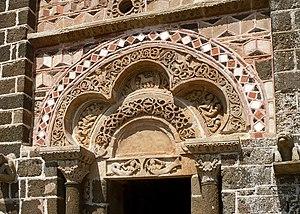
Le Puy en Velay- St Michel d'Aiguilhe
L’église Saint-Michel est une église romane située à Aiguilhe, commune limitrophe du Puy-en-Velay, dans le département français de la Haute-Loire et la région Auvergne-Rhône-Alpes.
L'iconographie des modillons romans décrit les modillons recensés par les nombreuses études consacrées à l'art roman ; ils sont essentiellement visibles à l'extérieur des églises de l'Arc atlantique allant du nord-ouest de l'Espagne à l'Angleterre et l'Irlande, en passant par l'Aquitaine, la région Poitou-Charentes, le Maine et la Normandie.
L'arc polylobé est un arc composé d'un nombre impair de petits arcs en plein cintre, apparu au Xᵉ siècle à l'époque du Califat de Cordoue.
L'art roman auvergnat est une variété remarquable de l'art roman qui s'est développée en Auvergne aux XIᵉ et XIIᵉ siècles. Elle se caractérise par sa richesse ornementale et l'homogénéité de son style. Par extension, on y inclut la petite province du Velay qui fut souvent placée sous la même couronne comtale à cette époque.